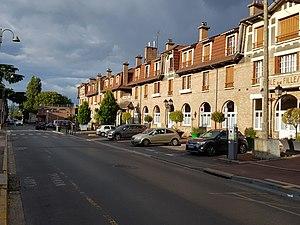
Groupe scolaire Ferdinand-Buisson, Franconville, 95 130.
Le boulevard Maurice-Berteaux est une voie de la commune de Franconville, dans le département français du Val-d’Oise.